The Pussycat Dolls

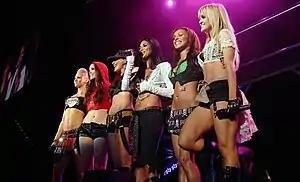
The Pussycat Dolls in 2007: Kimberly Wyatt, Jessica Sutta, Carmit Bachar, Nicole Scherzinger, Melody Thornton and Ashley Roberts

The Pussycat Dolls were an American girl group and dance ensemble, founded in Los Angeles, California, by choreographer Robin Antin in 1995 as a neo-burlesque troupe. At the suggestion of Jimmy Iovine, Antin decided to take the troupe mainstream as a pop group. Antin negotiated a record deal with Interscope Geffen A&M Records in 2003 turning the group into a music franchise comprising Nicole Scherzinger, Carmit Bachar, Ashley Roberts, Jessica Sutta, Melody Thornton and Kimberly Wyatt. Their debut single, "Sway", was featured on the soundtrack of the 2004 film "Shall We Dance?"